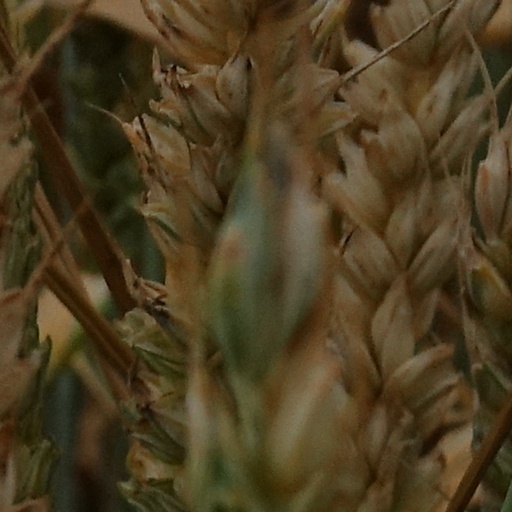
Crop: wheat